Lothrop Memorial Building-G.A.R. Hall

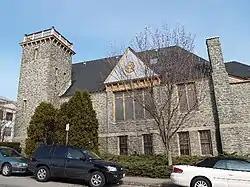

The Lothrop Memorial Building-G.A.R. Hall is an historic building located at 95 Washington Street in Taunton, Massachusetts. It was originally built in 1888 as the First Presbyterian Church, on land purchased from Marcus Morton, and now houses professional offices. It was for many years home to the William H. Bartlett GAR Post No. 3 of the Grand Army of the Republic, a veterans organization, which ran the building as a community center. It was added to the National Register of Historic Places in 1984.